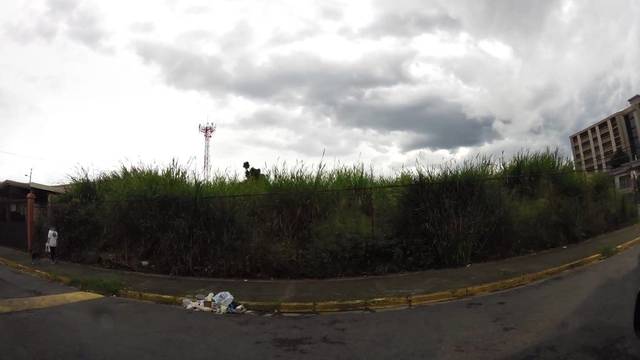
Region: Costa Rica
Coordinates: 9.951, -84.061